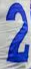
Number: 2